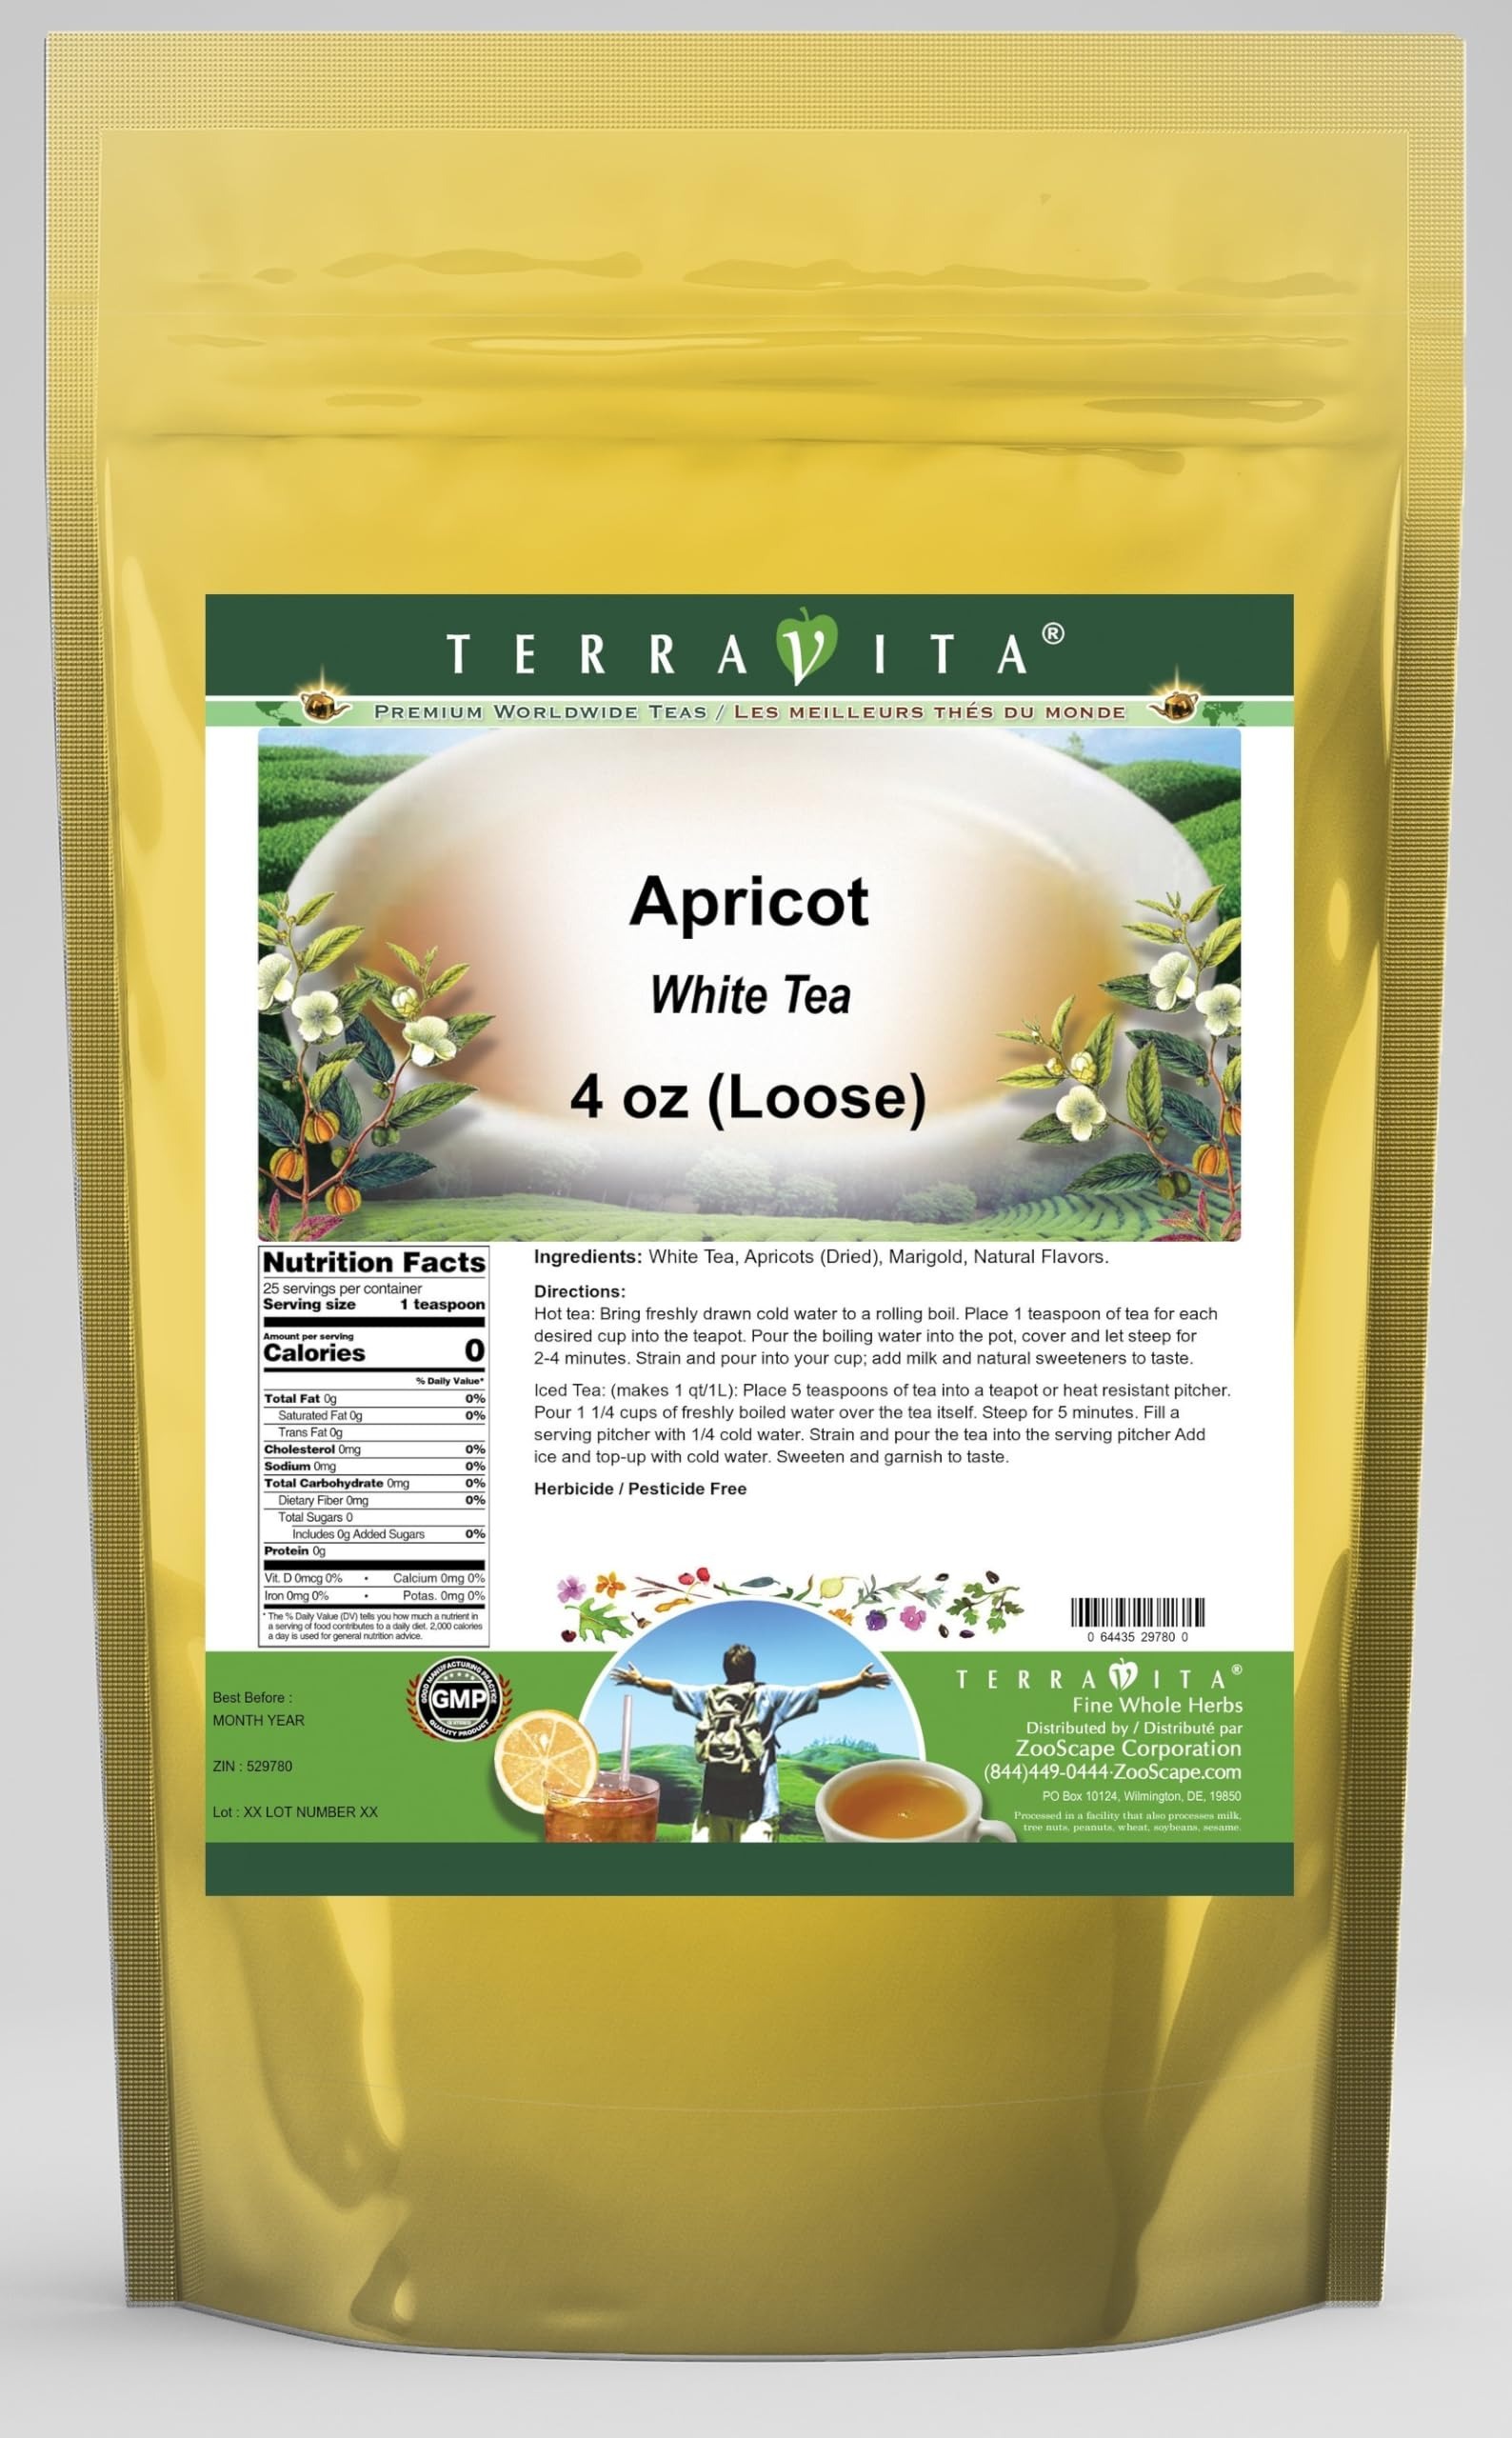
Item Name: Apricot White Tea (Loose) (4 oz, ZIN: 529780) - 3 Pack
Bullet Point 1: Our Apricot White Tea is a mouth-watering flavored White tea you will enjoy anytime! - Ingredients: White tea, Apricots (Dried), Marigold and natural apricot flavor.
Bullet Point 2: No fillers.
Bullet Point 3: Manufacturer: TerraVita
Bullet Point 4: Size: 4 oz
Bullet Point 5: Loose Leaf White Tea - Packed in a convenient upright pouch!
Product Description: Our Apricot White Tea is a mouth-watering flavored White tea you will enjoy anytime! - Ingredients: White tea, Apricots (Dried), Marigold and natural apricot flavor. - Hot tea brewing method: Bring freshly drawn cold water to a rolling boil. Place 1 teaspoon of tea for each desired cup into the teapot. Pour the boiling water into the pot, cover and let steep for 2-4 minutes. Strain and pour into your cup; add milk and natural sweeteners to taste. - Iced tea brewing method: (to make 1 liter/quart): Place 5 teaspoons of tea into a teapot or heat resistant pitcher. Pour 1 1/4 cups of freshly boiled water over the tea itself. Steep for 5 minutes. Fill a serving pitcher with 1/4 cold water. Strain and pour the tea into the serving pitcher Add ice and top-up with cold water. Sweeten and garnish to taste. - TerraVita is an exclusive line of premium-quality, natural source products that use only the finest, purest and most potent ingredients found around the world. TerraVita is hallmarked by the highest possible standards of purity, potency, stability and freshness. All of our products are prepared with the highest elements of quality control, from raw materials through the entire manufacturing process, up to and including the moment that the bottles or bags are sealed for freshness and shipped out to you. Our highest possible standards are certified by independent laboratories and backed by our personal guarantee. - TerraVita exists to meet and ensure your family's health and wellness without the harmful effects of chemicals and health products. We strive to make all of our products affordable and reliable and are constantly searching the market to maintain our affordability and to look for new ways to serve you and the ones you love. TerraVita has become a trusted household n
Value: 12.0
Unit: Ounce

Price: 83.74